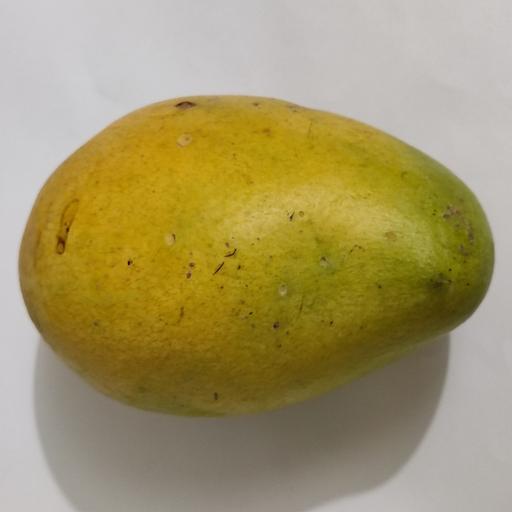
Crop type: Mango_Amrapali